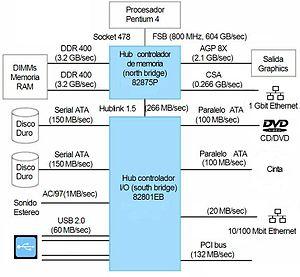
Un chipset est un jeu de composants électroniques inclus dans un circuit intégré préprogrammé, permettant de gérer les flux de données numériques entre le ou les processeur, la mémoire et les périphériques. On en trouve dans des appareils électroniques de type micro-ordinateur, console de jeux vidéo, téléphone mobile, appareil photographique numérique, GPS, etc.